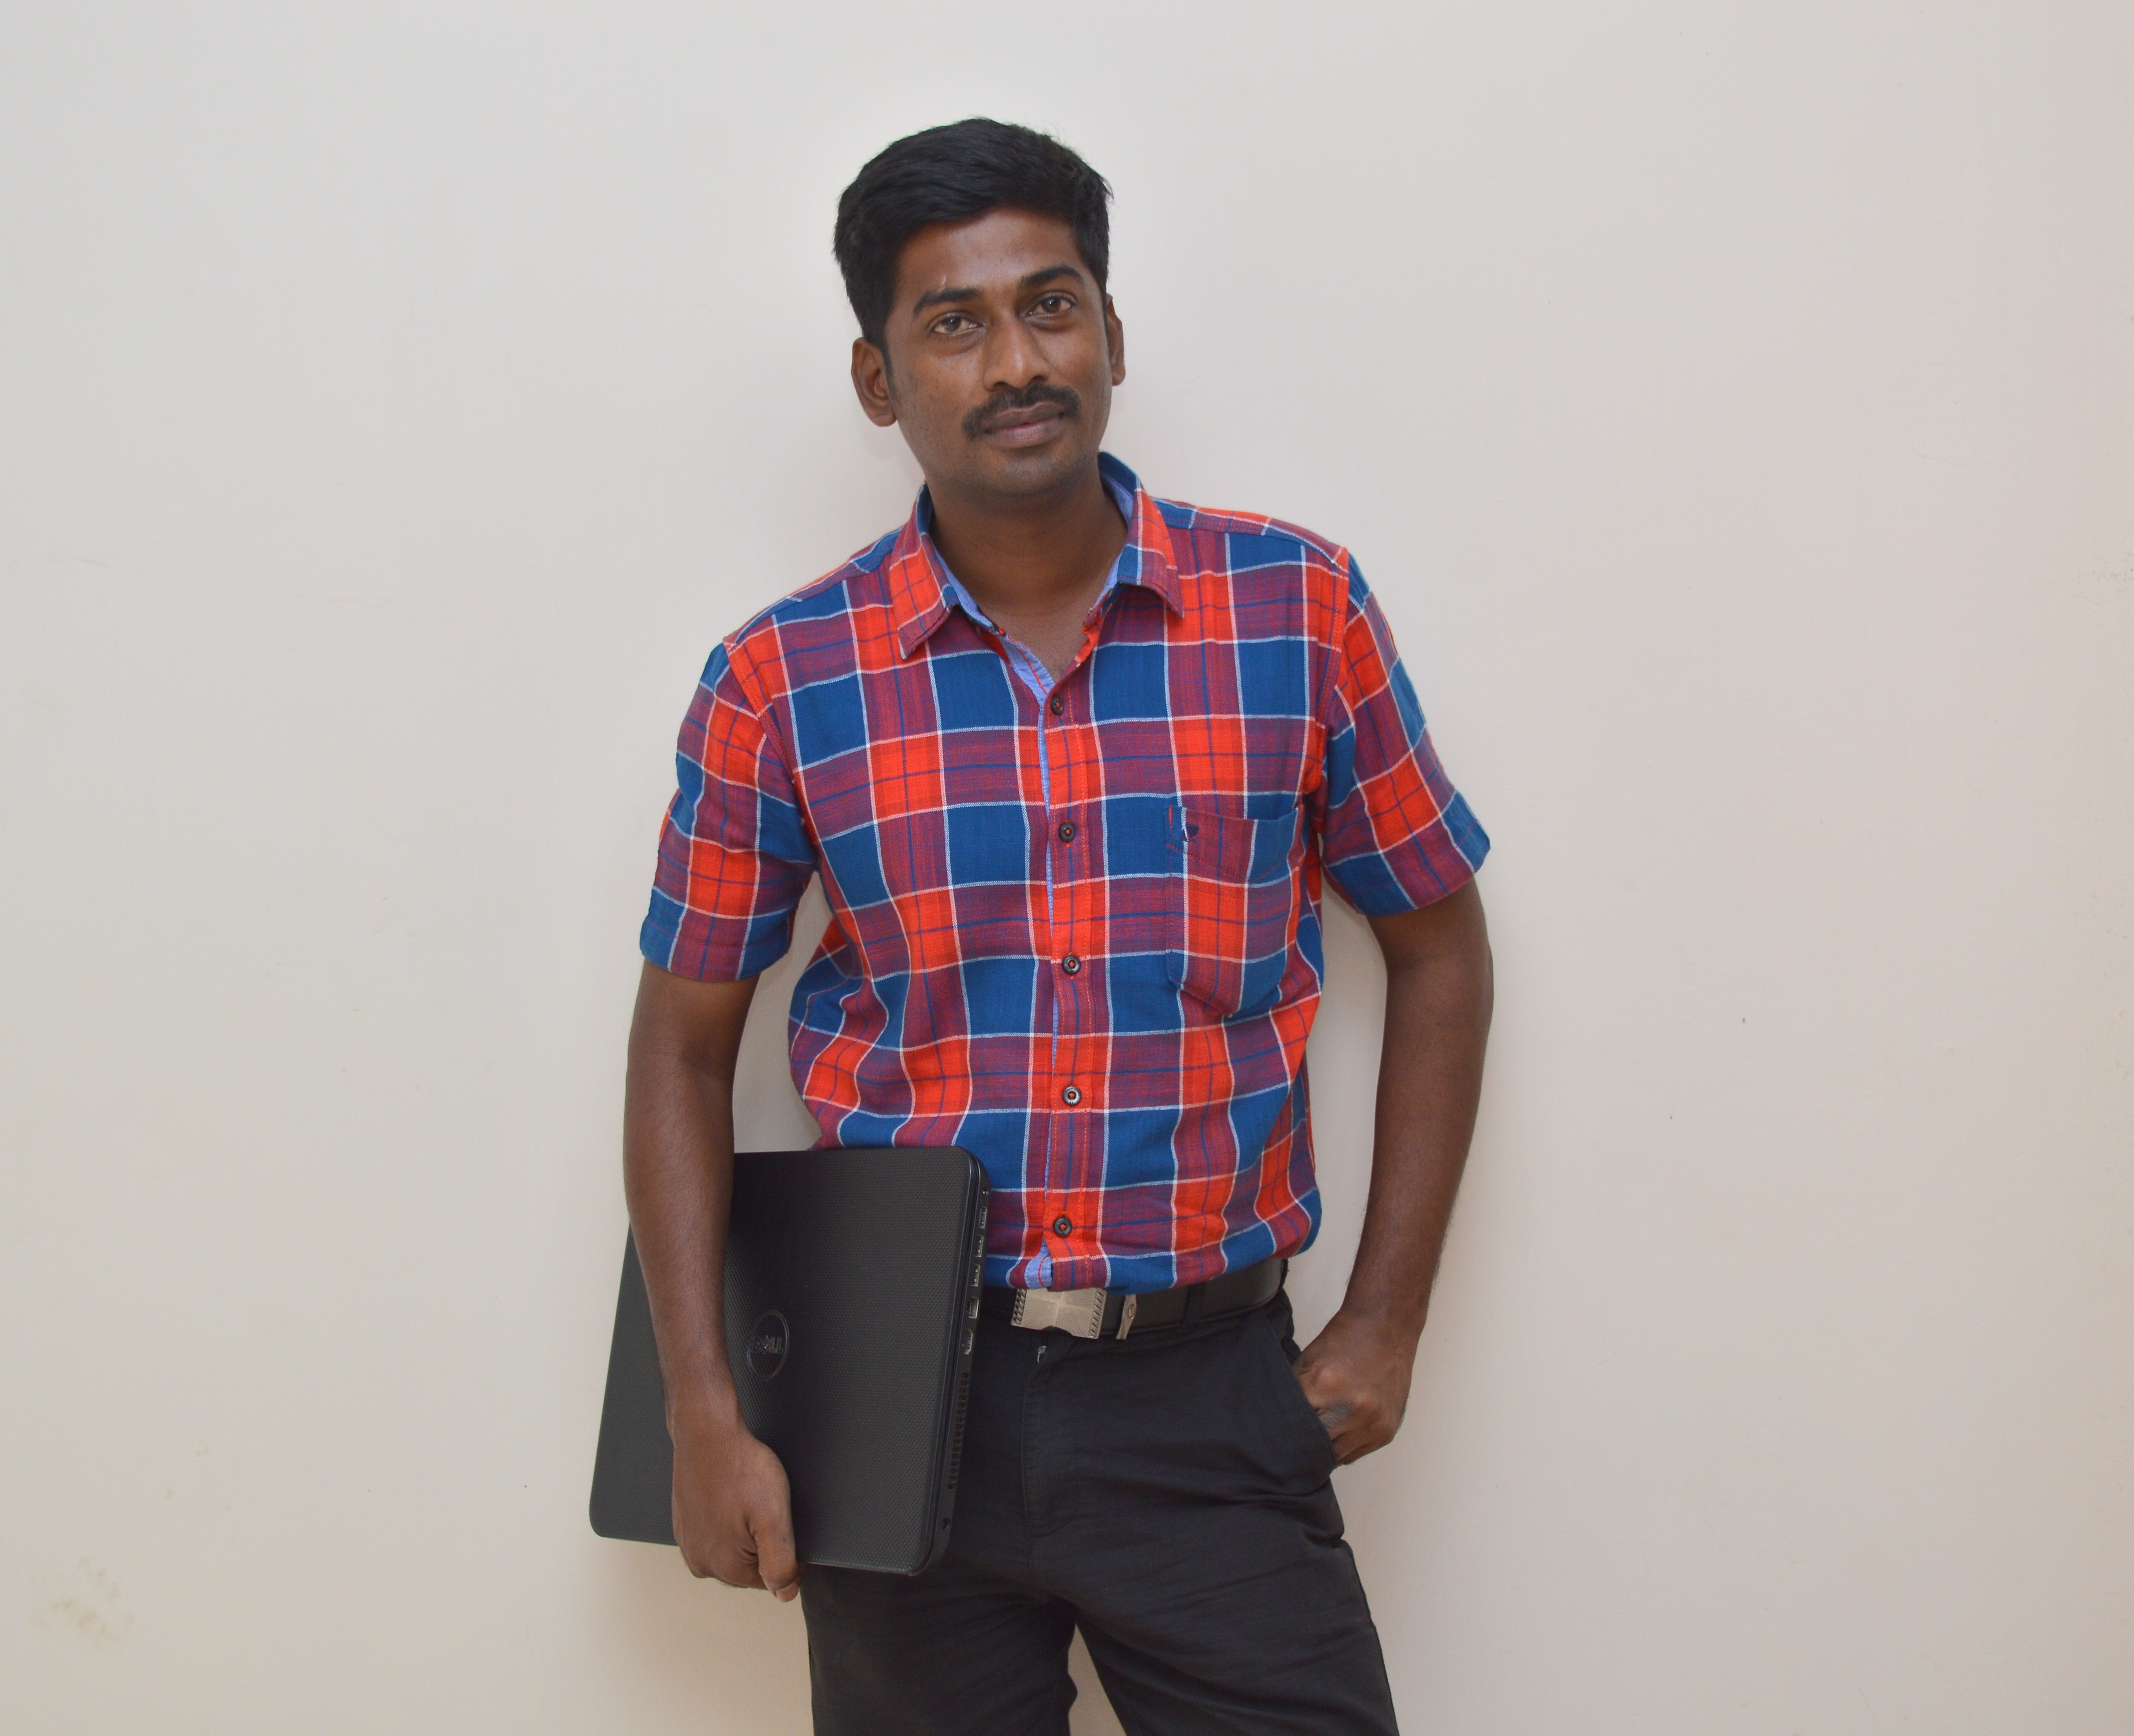
man, male, asian, pattern, spring, fashion, blue, professional, clothing, plaid, design, indian, executive, employee, entrepreneur, photo shoot, business man